Sky position (RA, Dec in degrees): 129.023, 25.61
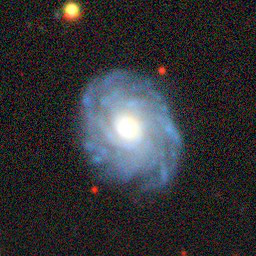
Galaxy morphology: Unbarred Tight Spiral Galaxies